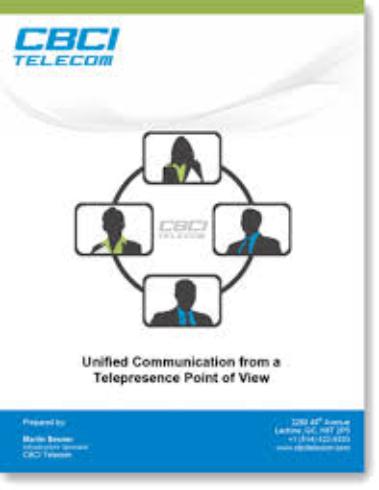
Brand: CBCI Telecom
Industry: Others